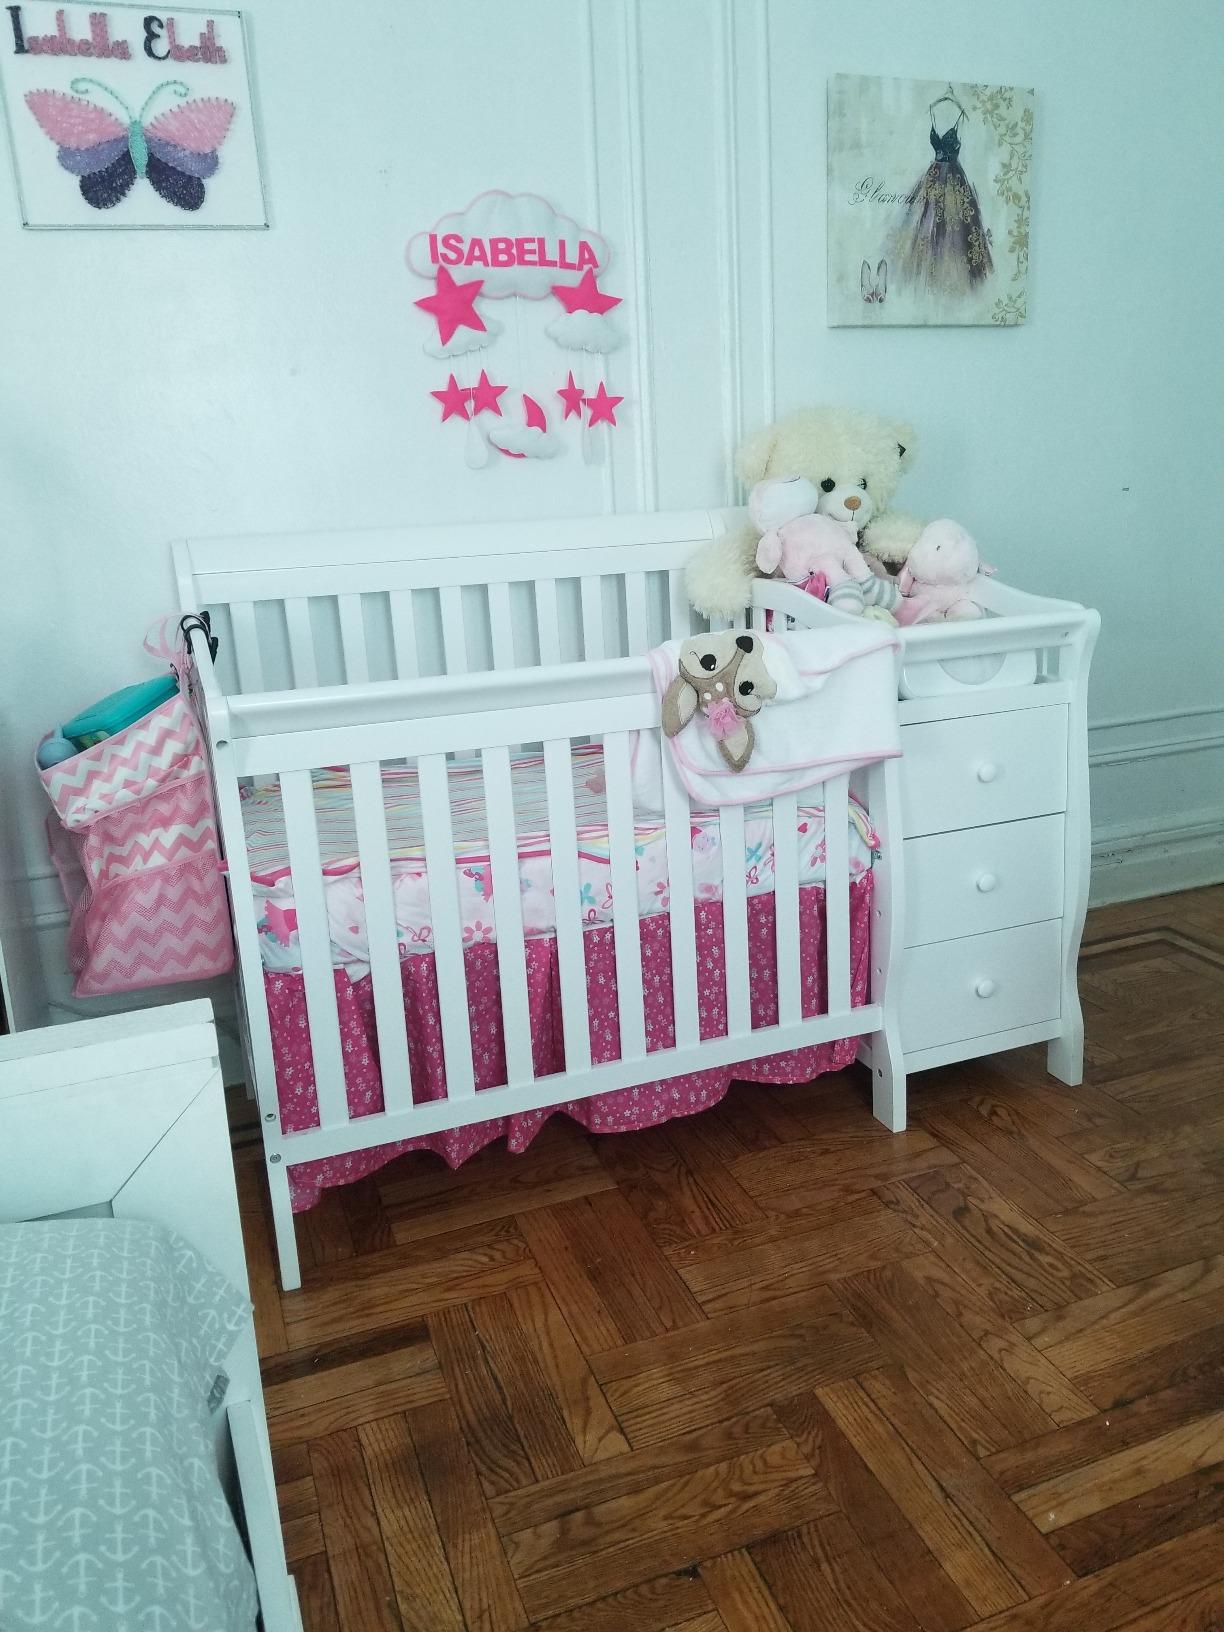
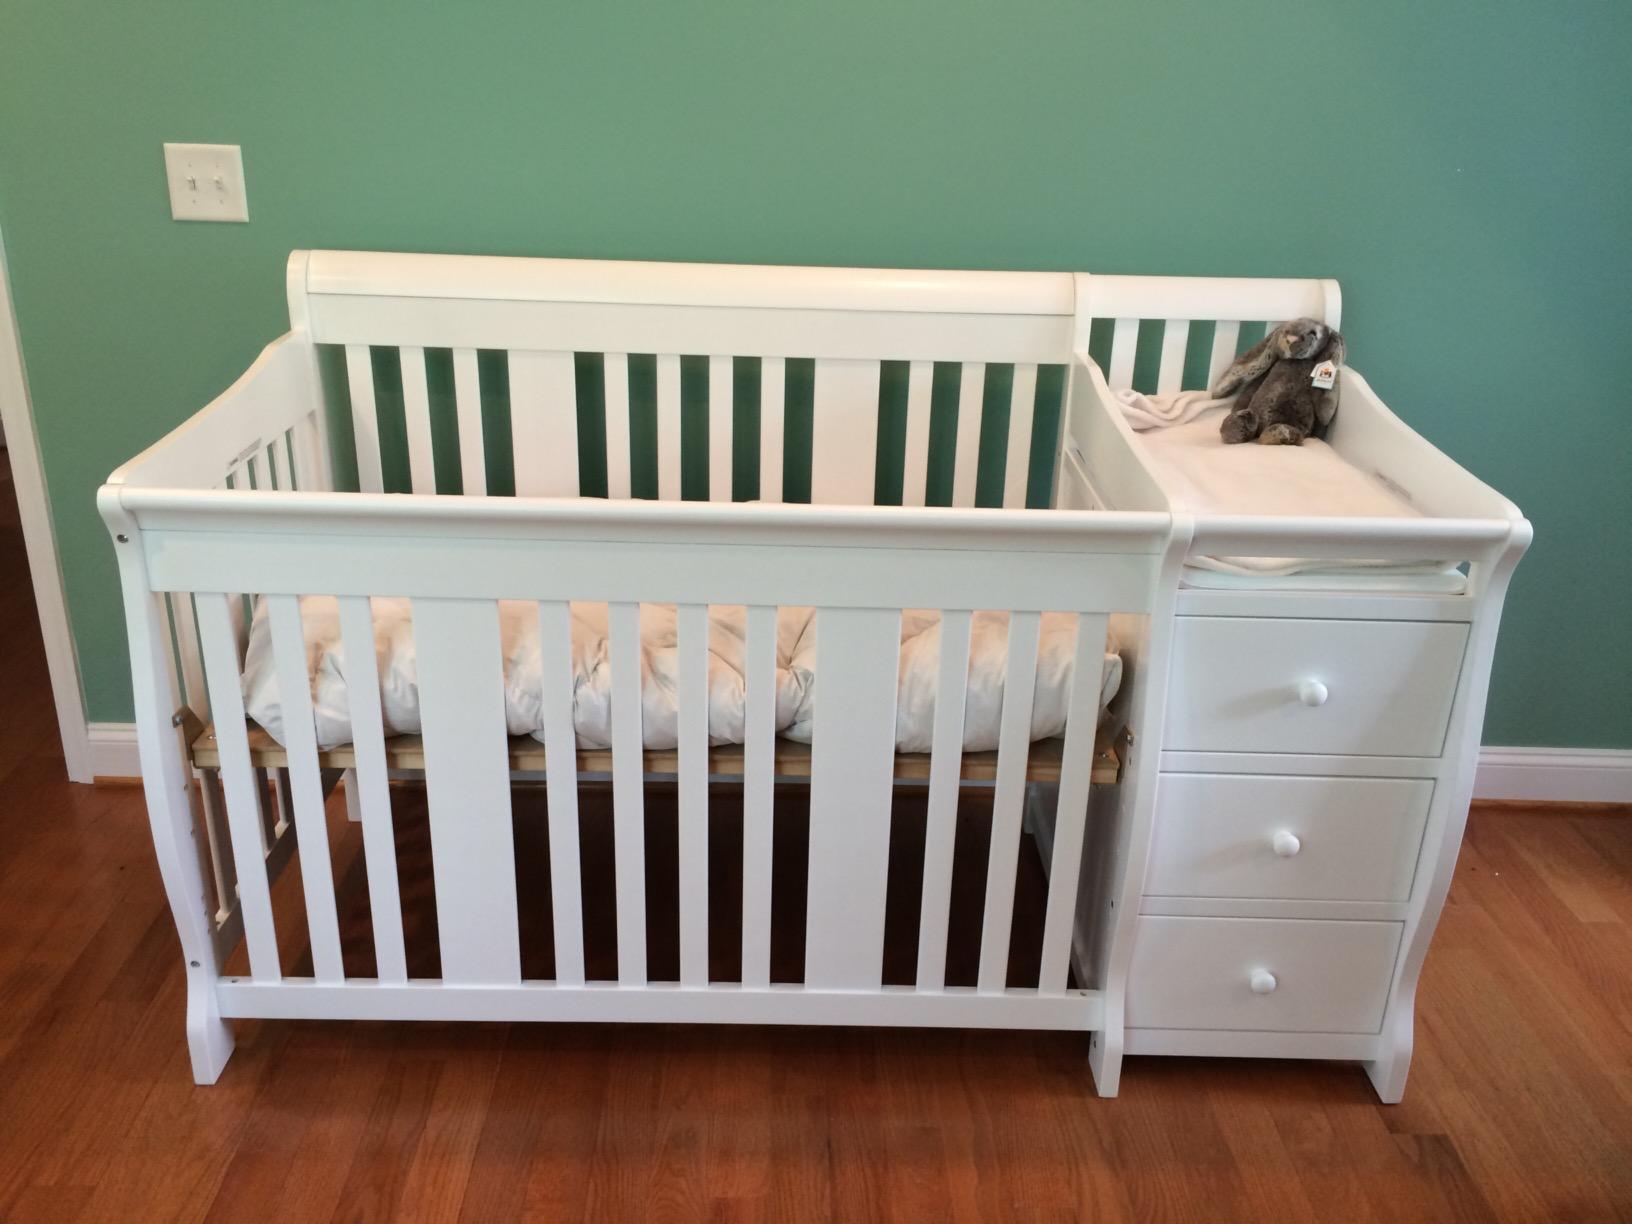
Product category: products_crib
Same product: yes